Lewes, Glynde & Beddingham Brass Band

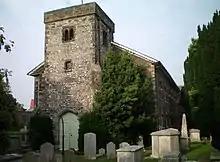
The All Saints Centre, LGB Brass's home since 2002

As Lewes's town band, LGB Brass often plays at municipal functions, notably the annual Remembrance Day parade, and participates in the Lewes Bonfire Night celebrations, for which it marches with the Commercial Square Bonfire Society. The band tours to Lewes's twin towns Blois and Waldshut-Tiengen on a semi-regular basis, most recently to Waldshut in 2009 and 2014.